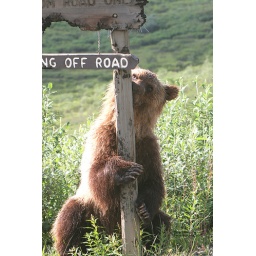
The cub not to be outdone by mom's scratch; attempts to eat the sign support post.